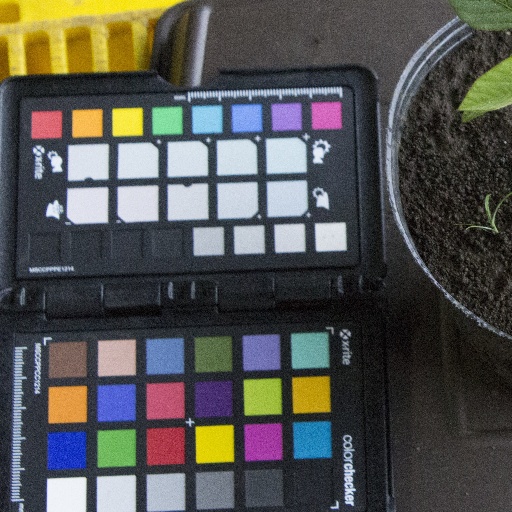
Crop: soybean